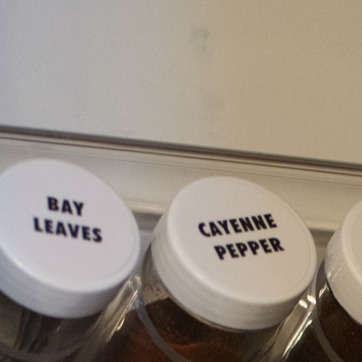
Material: plastic